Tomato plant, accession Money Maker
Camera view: bottom (45 deg); turntable rotation: 150 degrees
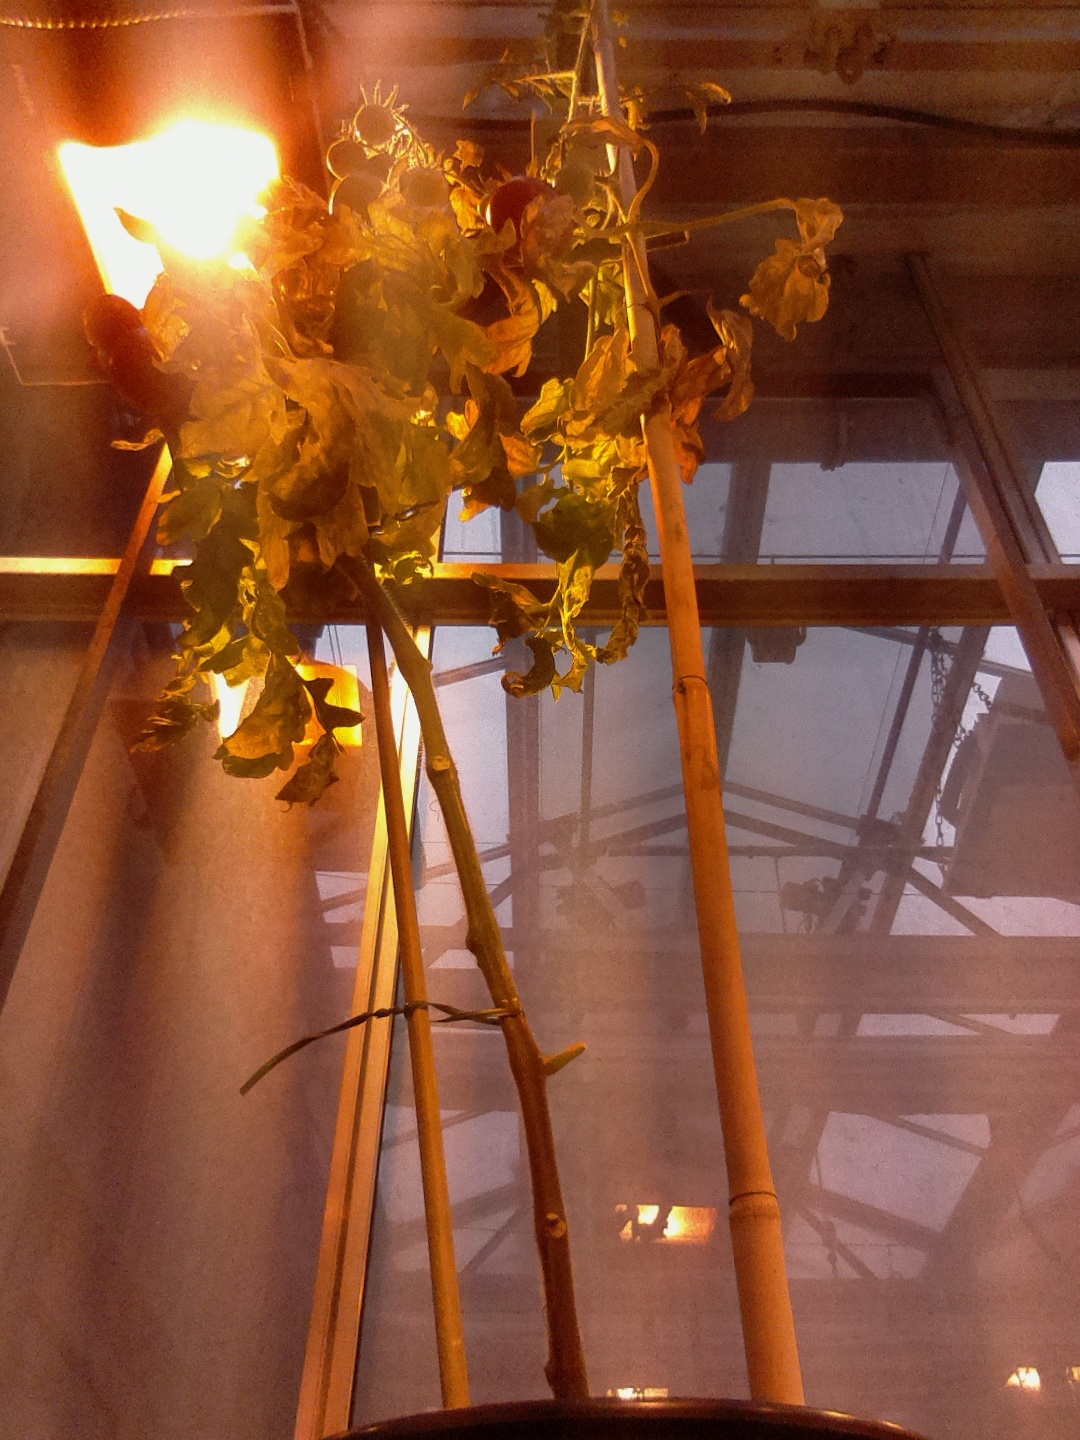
BBCH growth stage 84: 40%-50% of fruits show typical fully ripe color